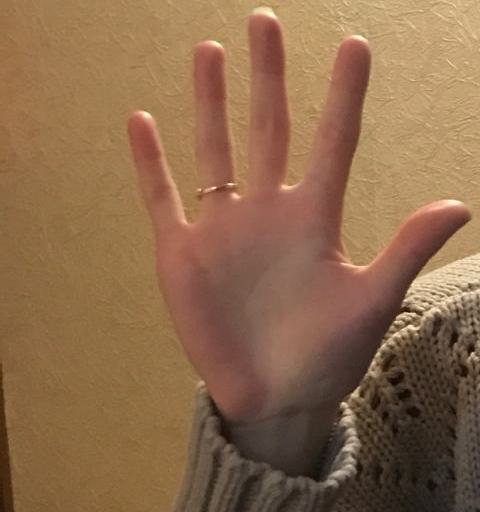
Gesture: palm